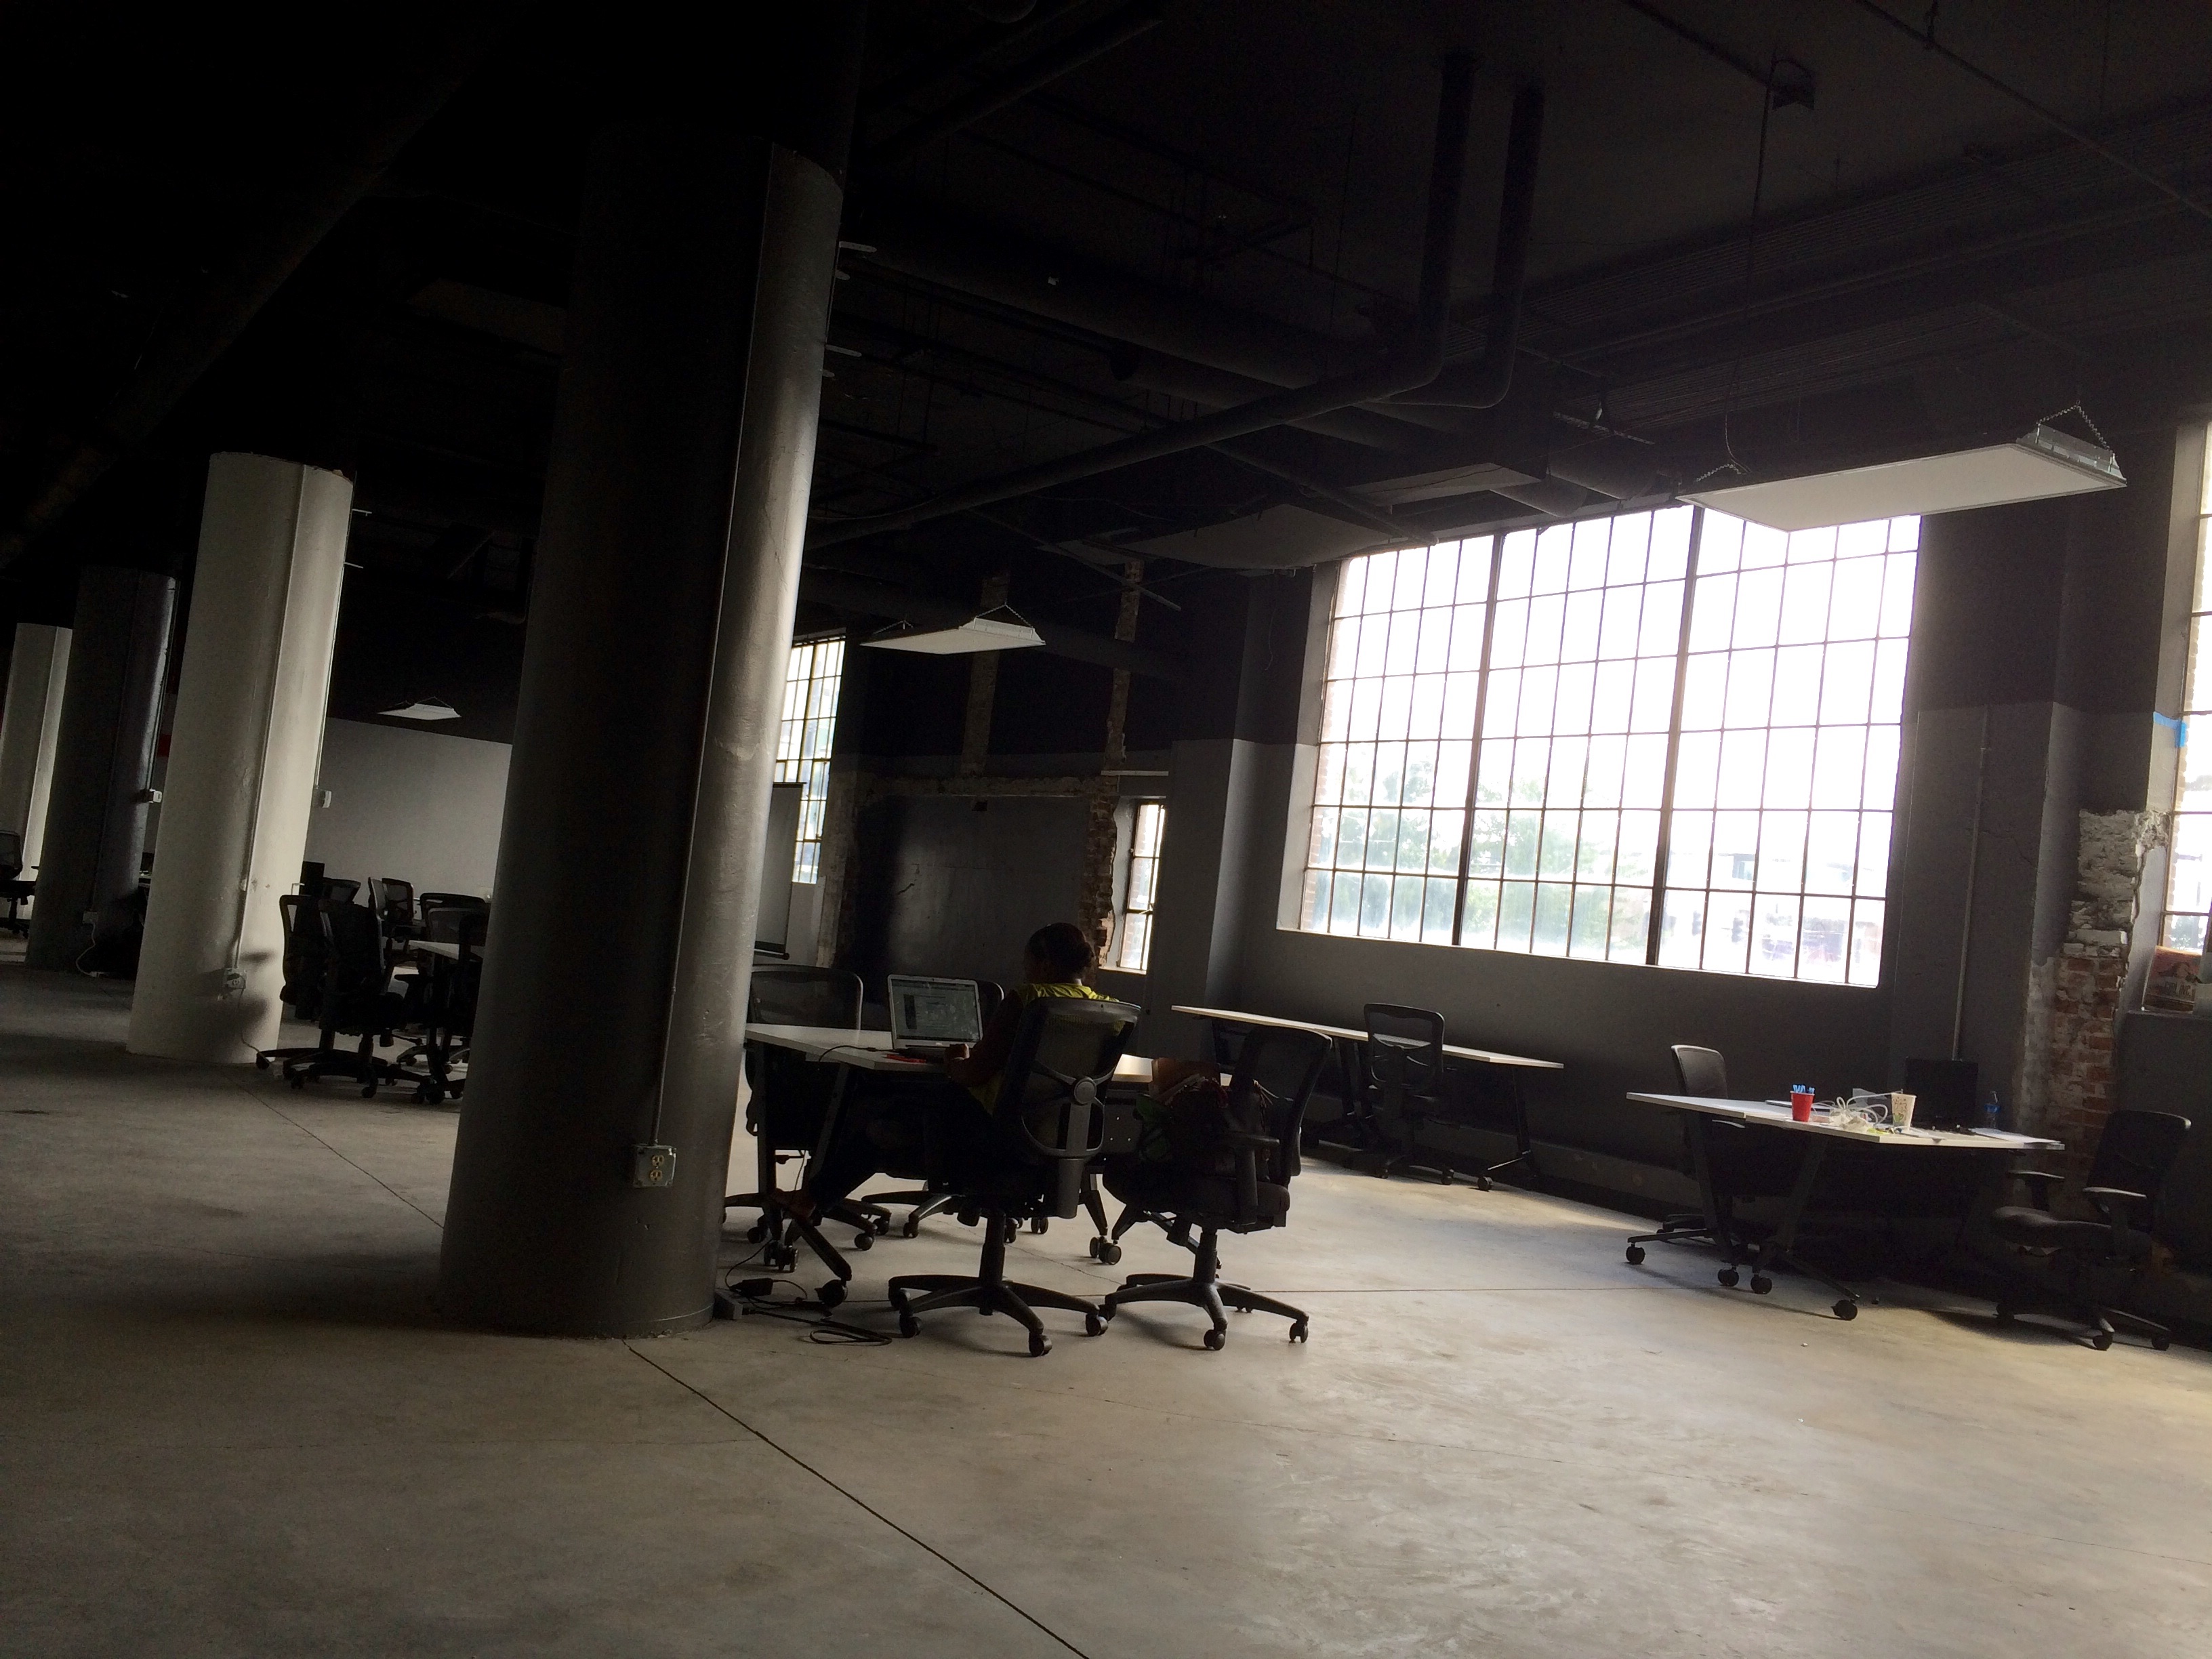
work, wood, window, building, loft, office, studio, lighting, interior design, tourist attraction